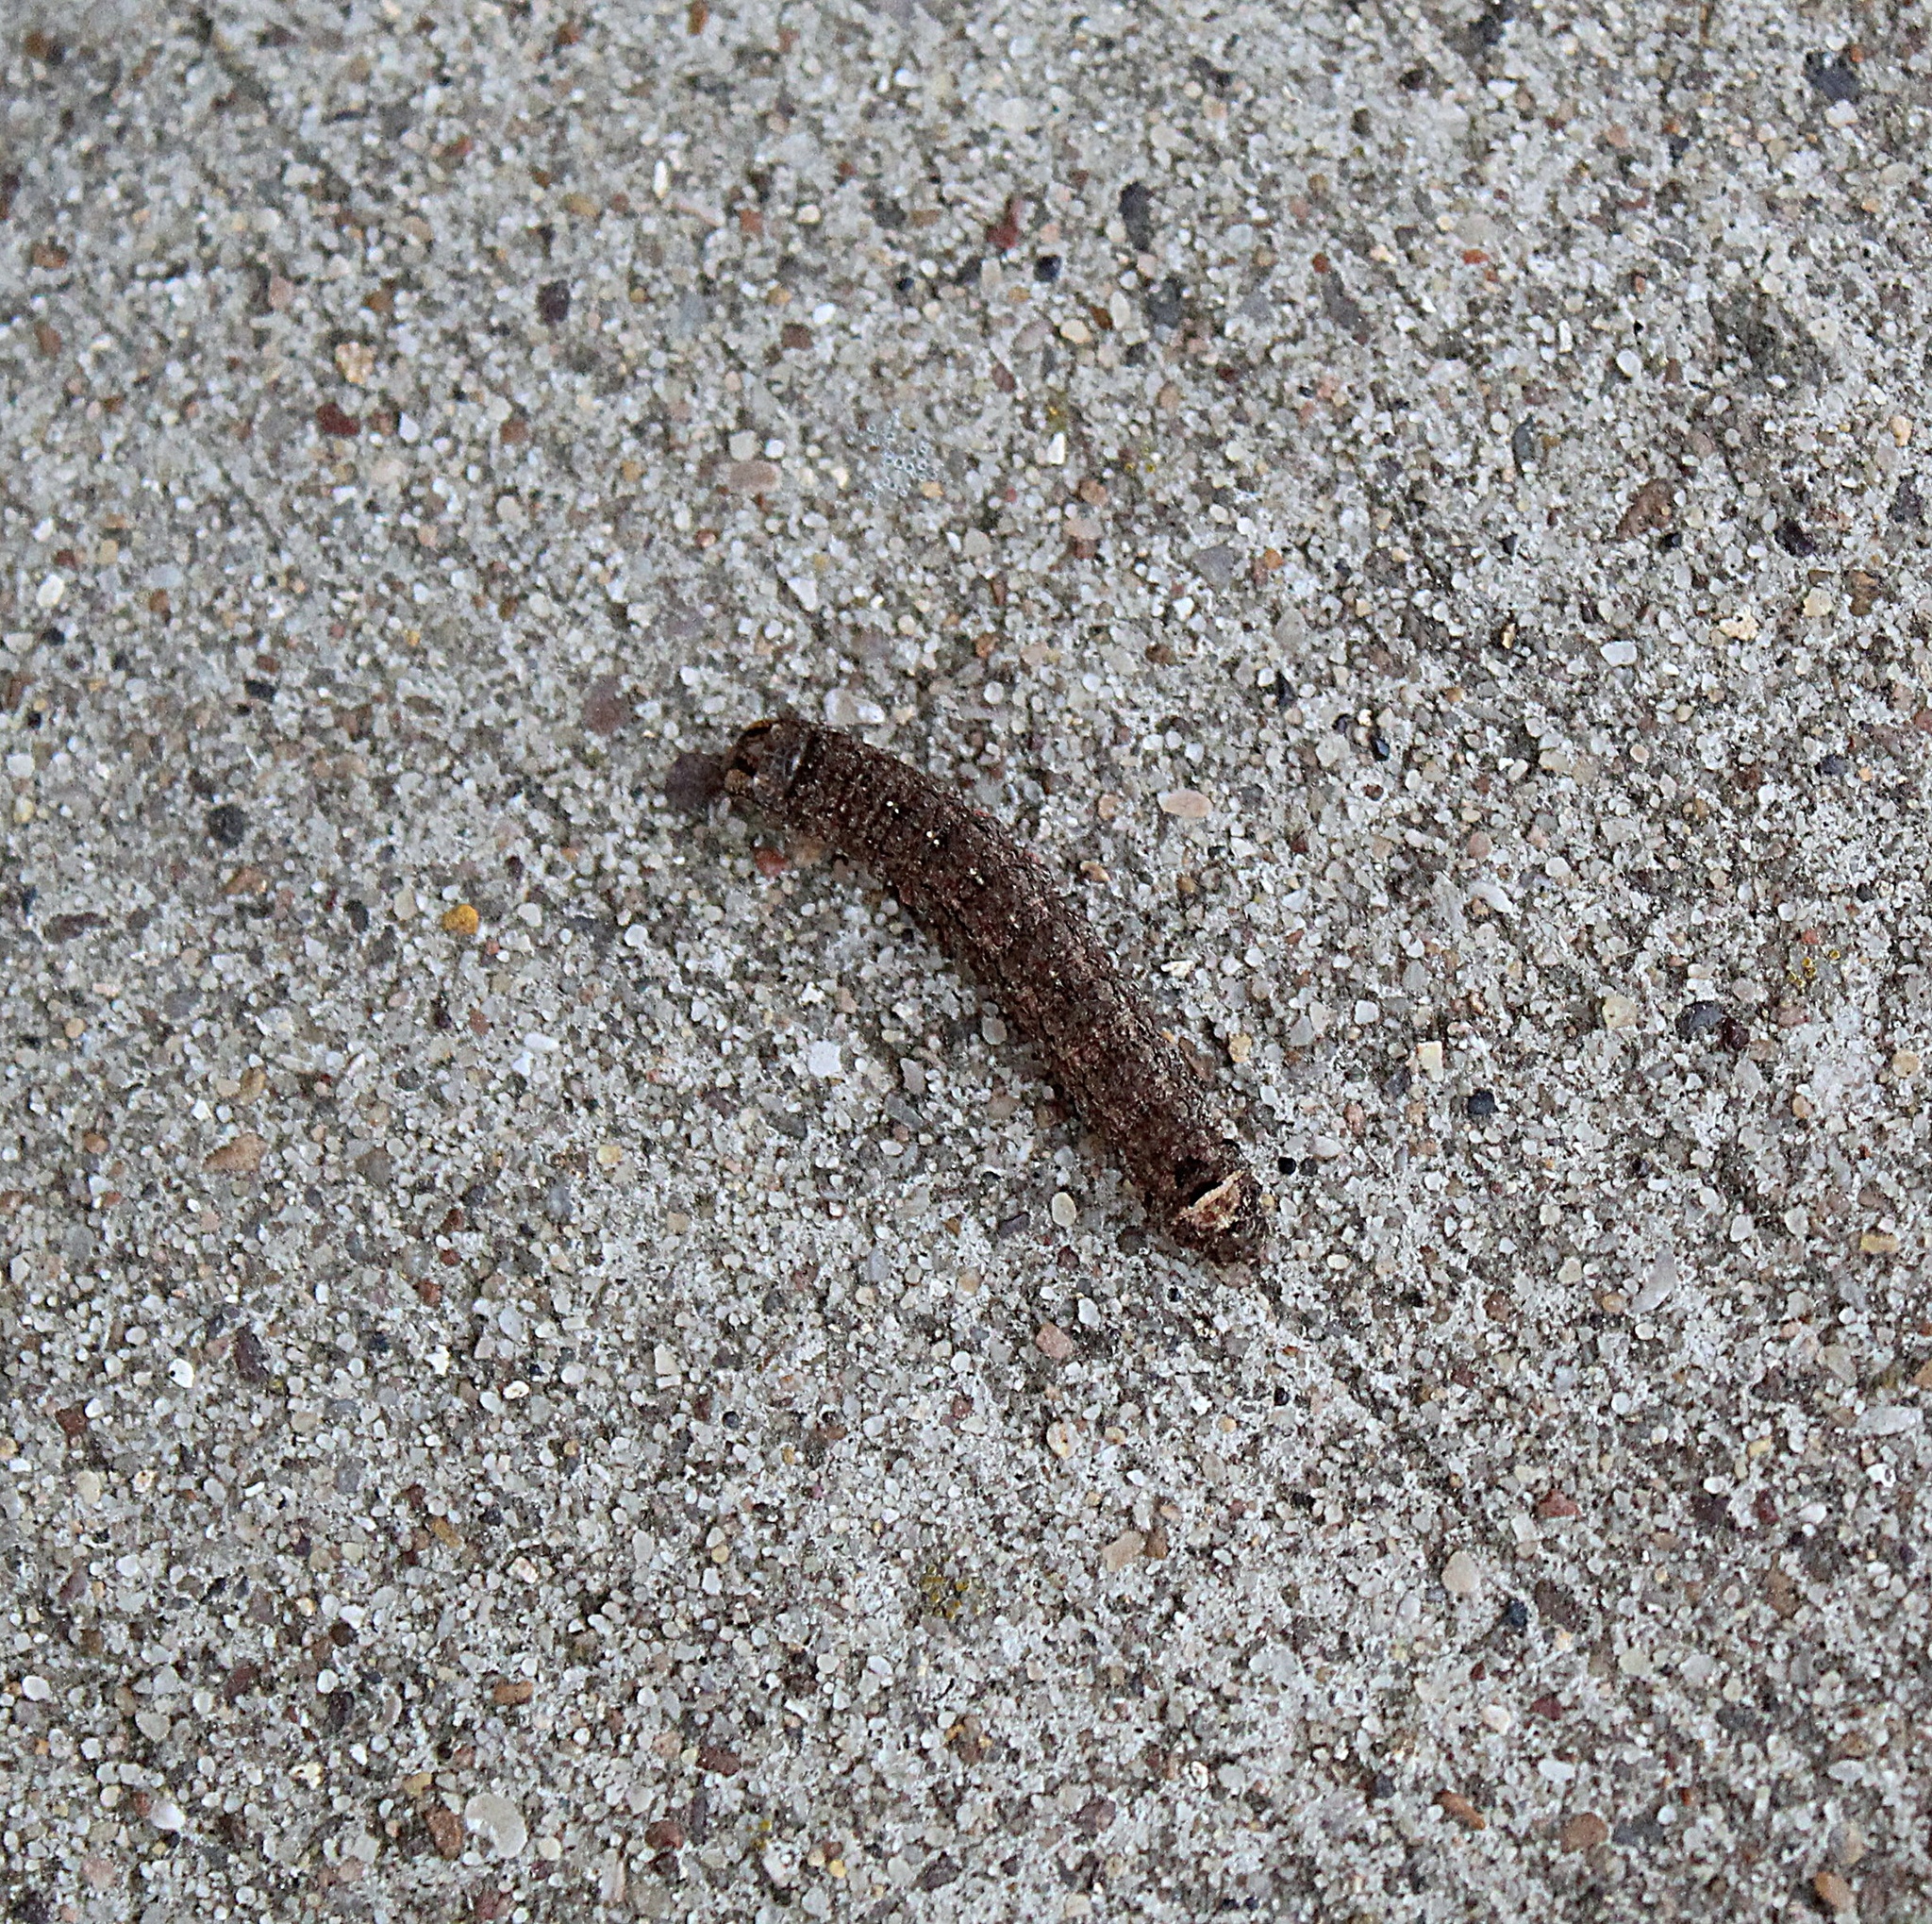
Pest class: cutworms